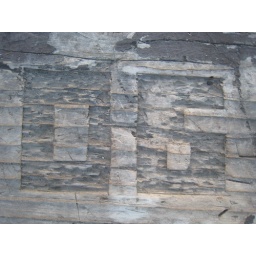
Carved graffiti in an old wooden park table